Zürich Hauptbahnhof

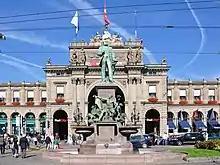
View from the Bahnhofstrasse, with Richard Kissling's monumental fountain depicting Alfred Escher in the foreground.

On 1 October 1970, construction of the Bahnhofplatz, as well as the pedestrian and shopping arcade ShopVille was completed. Upon its opening, the Bahnhofplatz became a pedestrian-free zone, and the underground ShopVille the only access to the station. Contrary to expectations, ShopVille did not capture the support of the people, who, in 1973, voted even more emphatically to reject a subway system.